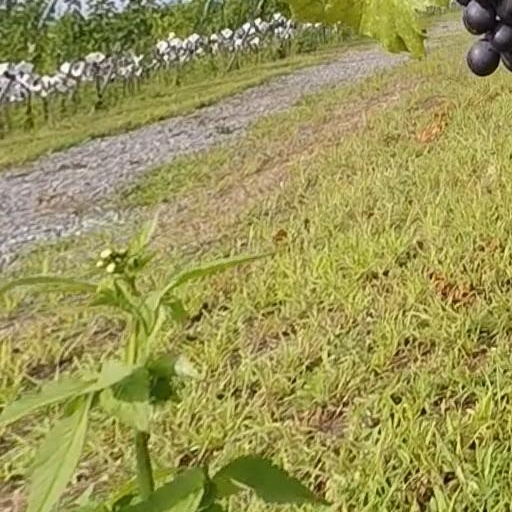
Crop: grape